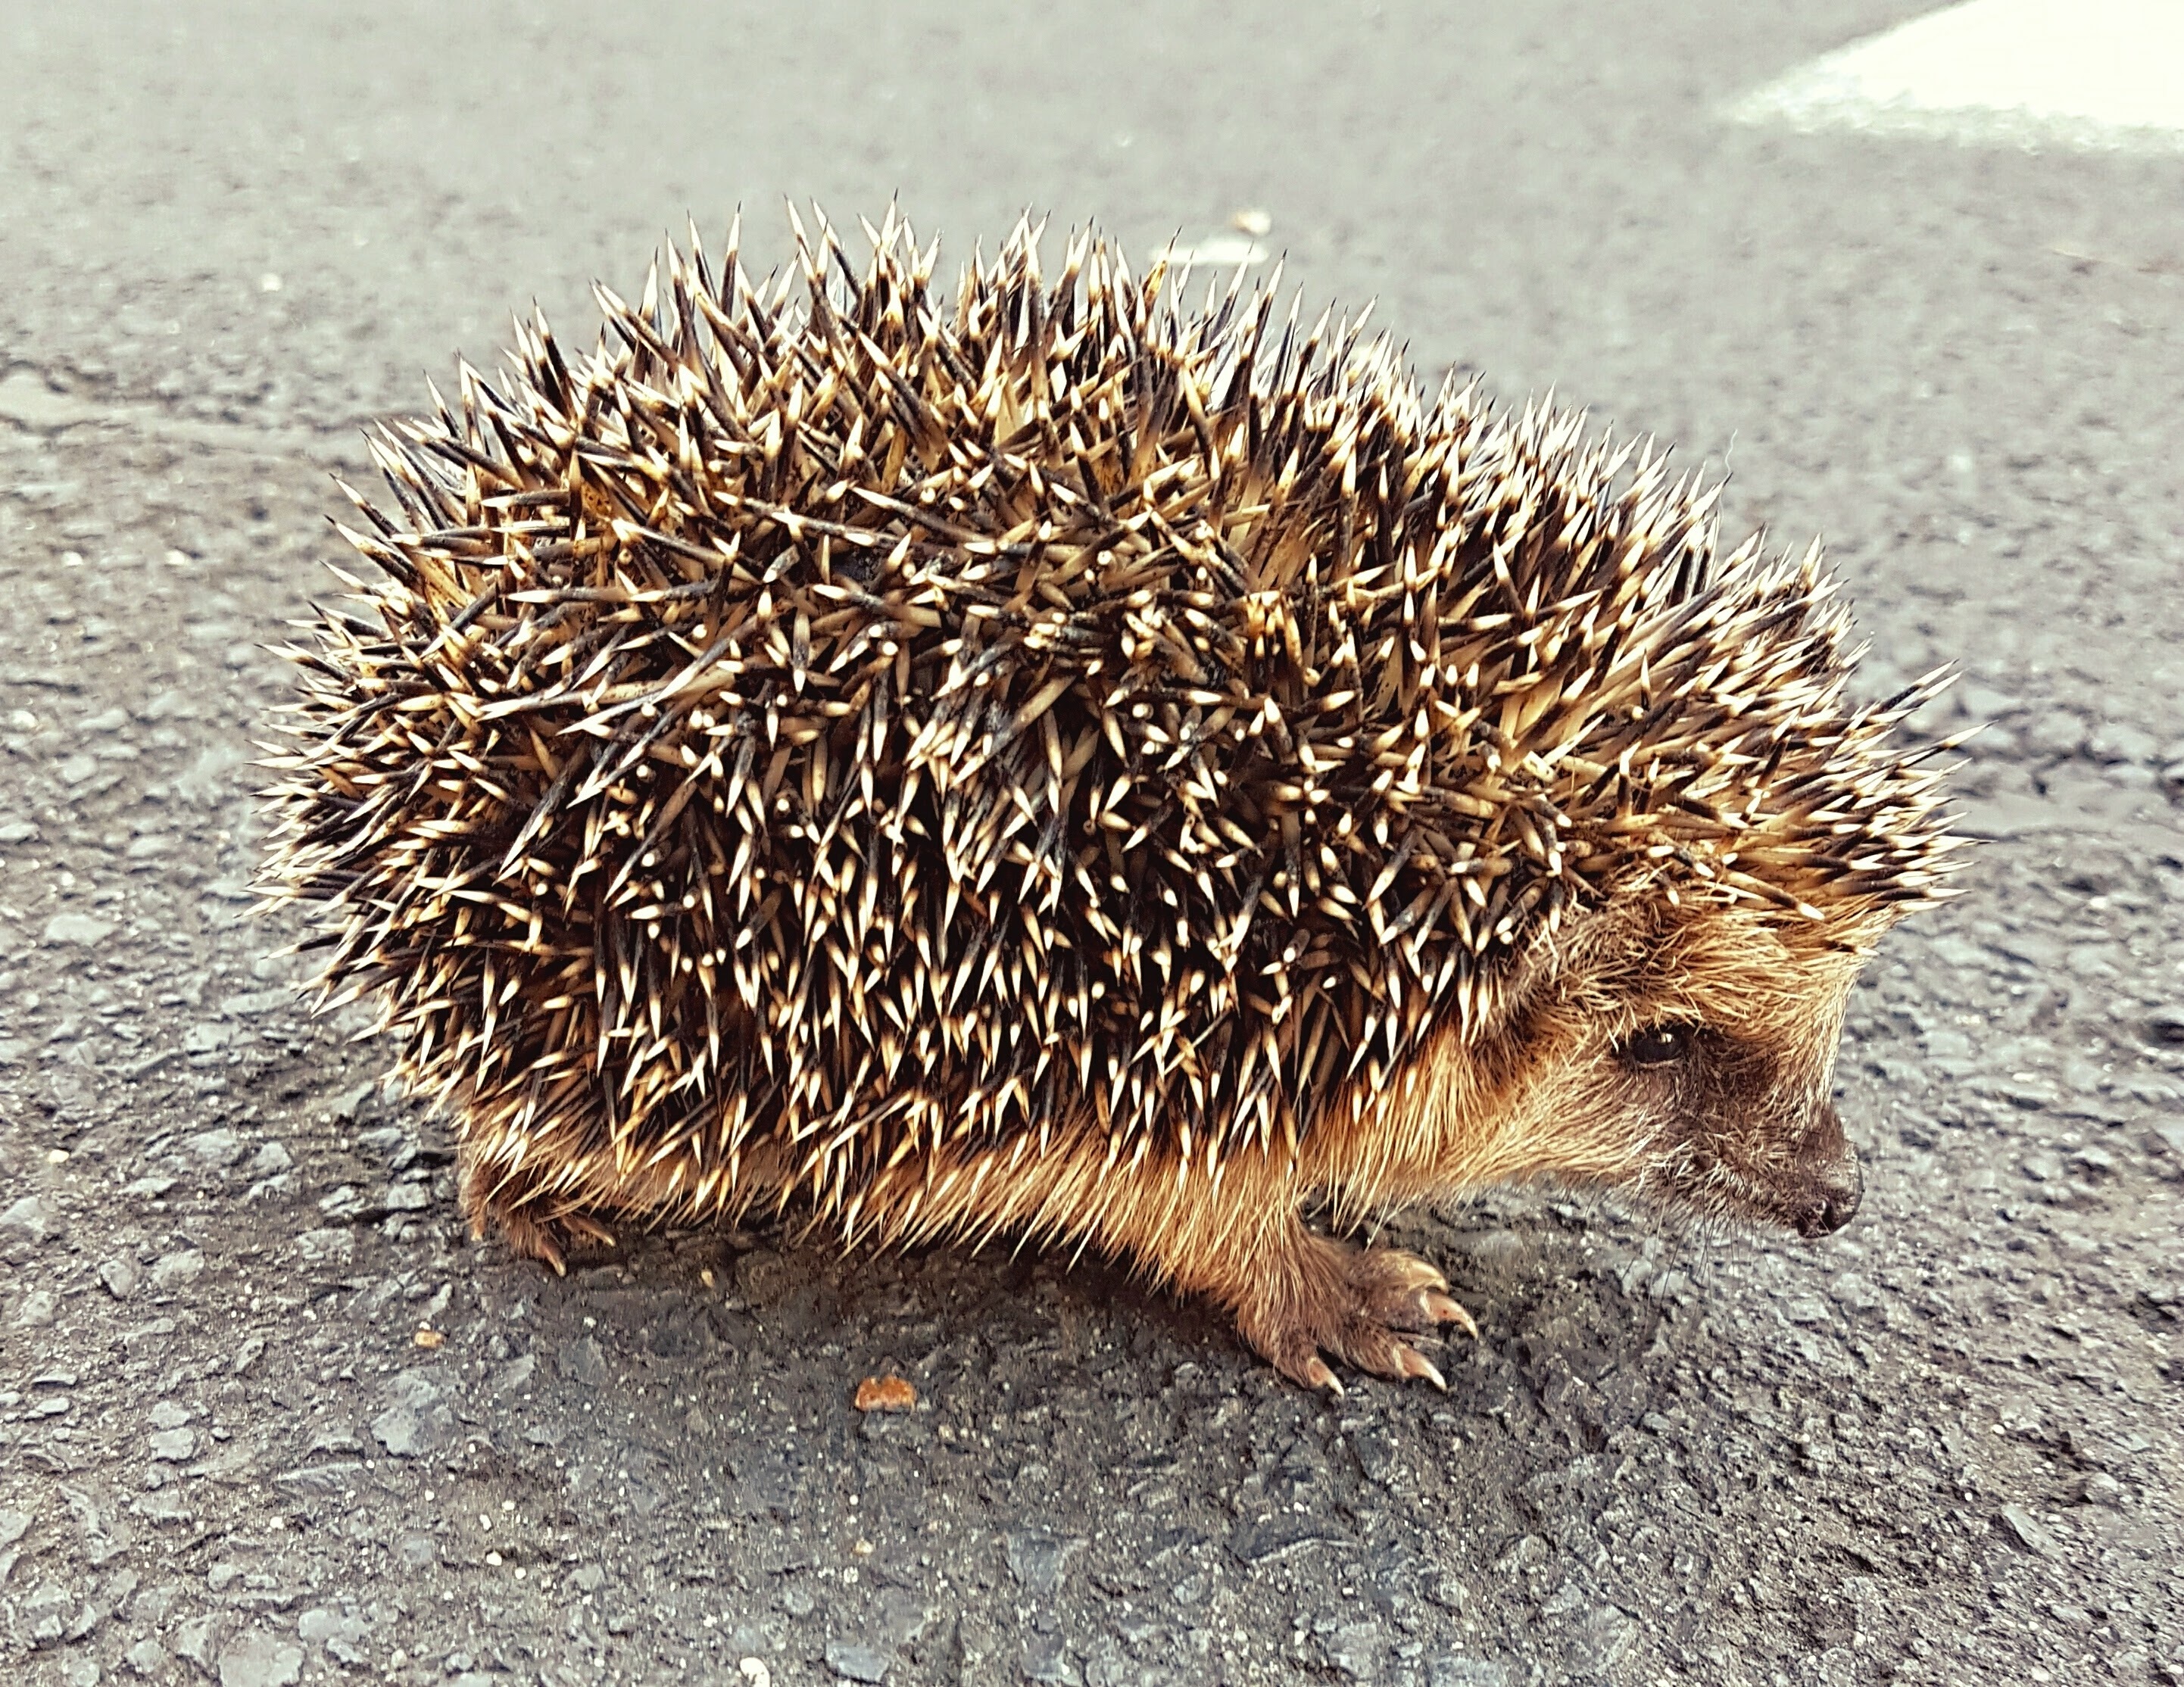
sweet, animal, cute, wildlife, autumn, brown, mammal, fauna, leaves, hedgehog, vertebrate, funny, spur, button eyes, courageous, porcupine, hedgehog baby, echidna, erinaceidae, domesticated hedgehog, monotreme, baby hedgehog, angstlos, young animal hedgehog